History of Russia

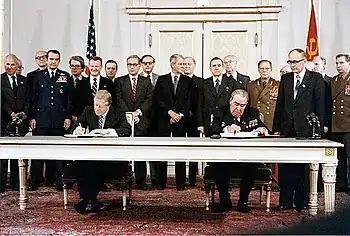
President Jimmy Carter and Soviet General Secretary Leonid Brezhnev sign the Strategic Arms Limitation Talks (SALT II) treaty, 18 June 1979.

In July, following a series of crises that undermined their authority with the public, the head of the Provisional Government resigned and was succeeded by Alexander Kerensky, who was more progressive than his predecessor but not radical enough for the Bolsheviks or many Russians discontented with the deepening economic crisis and the war. The socialist-led soviet in Petrograd joined with soviets that formed throughout the country to create a national movement.